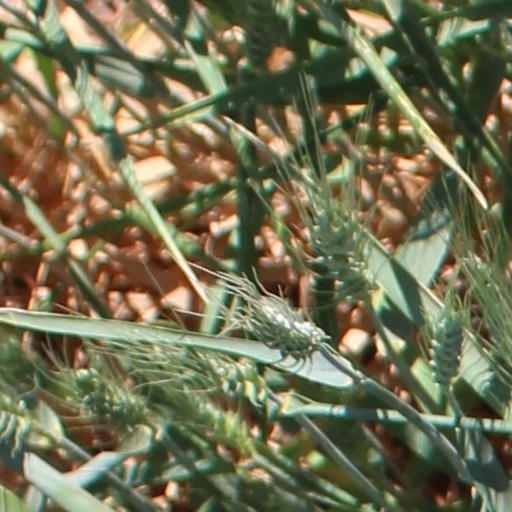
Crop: wheat